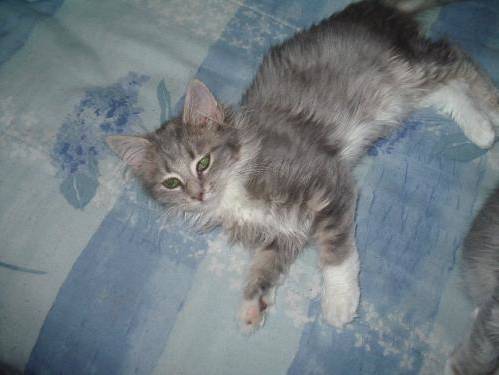
Label: cat